Florida

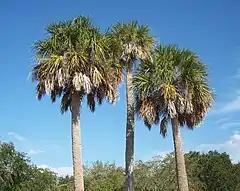
The state tree, Sabal palmetto, flourishes in Florida's overall warm climate.

A handful of high-profile mass shootings have occurred in Florida in the 21st century. In June 2016, a gunman killed 49 people at a gay nightclub in Orlando. It is the deadliest incident in the history of violence against LGBT people in the United States, as well as the deadliest terrorist attack in the U.S. since the September 11 attacks in 2001, and it was the deadliest mass shooting by a single gunman in U.S. history until the 2017 Las Vegas shooting. In February 2018, 17 people were killed in a school shooting at Stoneman Douglas High School in Parkland, Florida, leading to new gun control regulations at both the state and federal level.